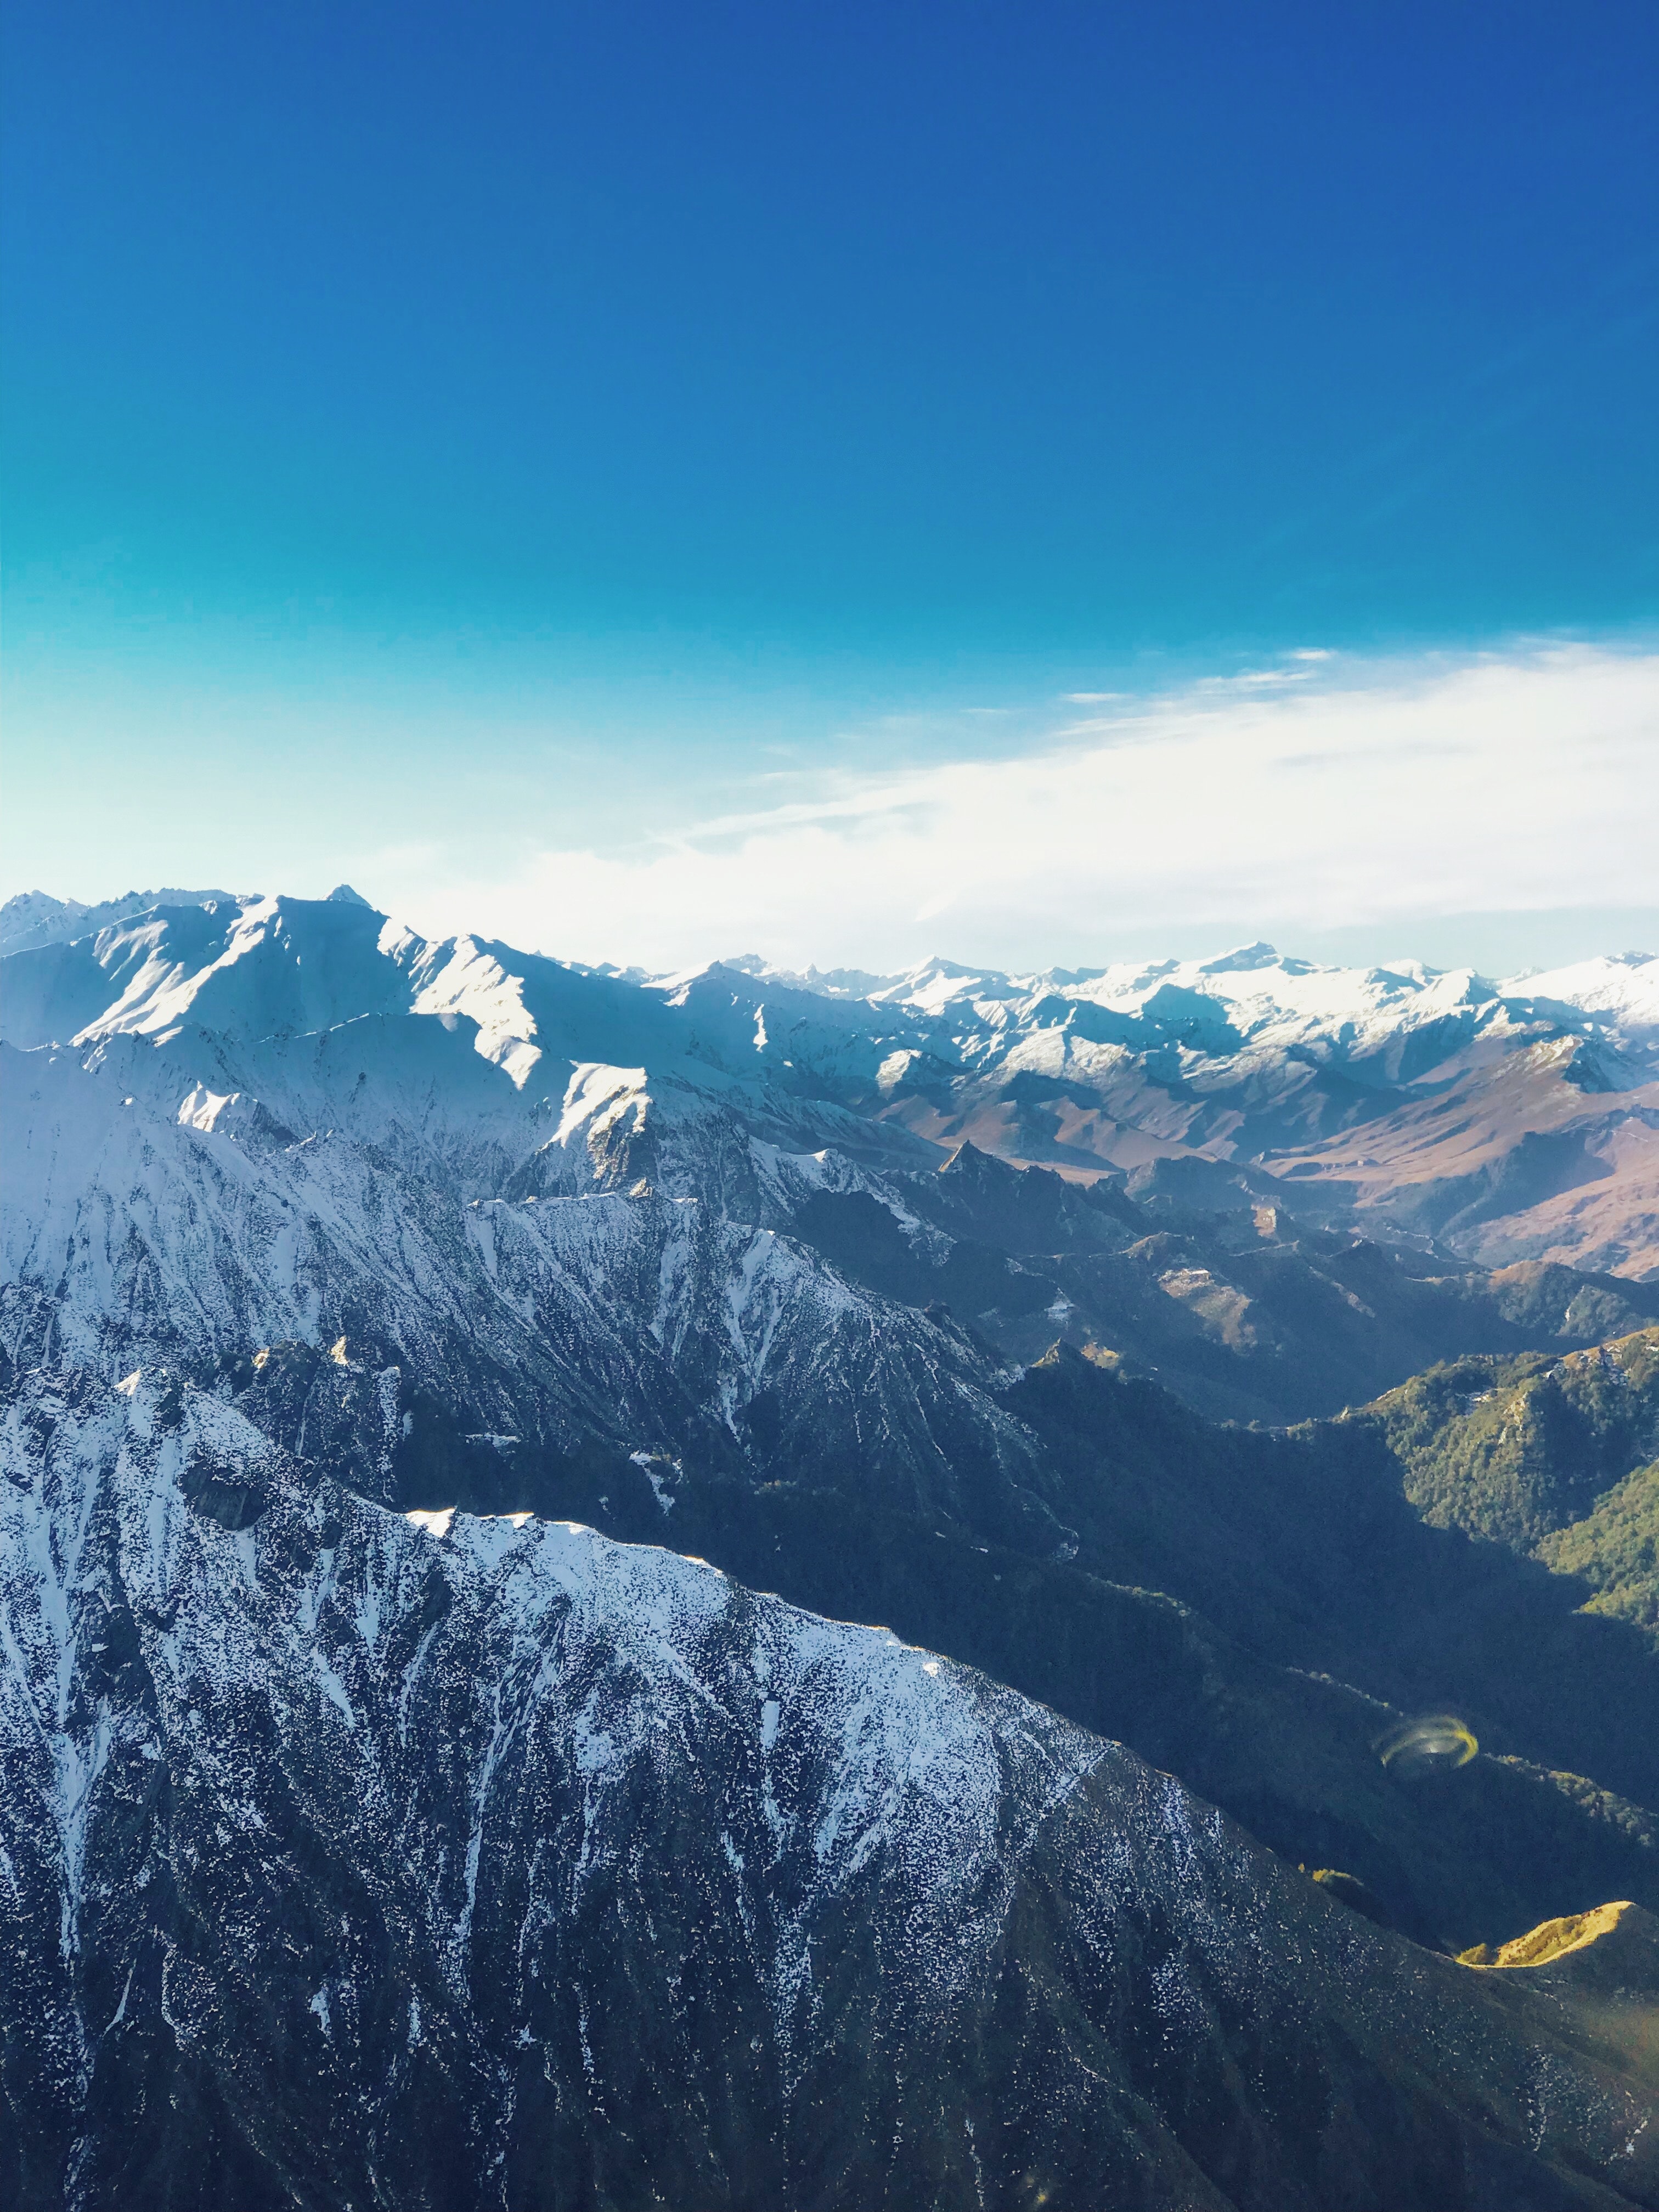
mountainous landforms, mountain, mountain range, sky, ridge, alps, massif, winter, cloud, snow, atmosphere, wilderness, summit, mount scenery, fell, aerial photography, hill station, ar te, landscape, photography, hill, horizon, glacial landform, geological phenomenon, ice cap, terrain, slope, world, meteorological phenomenon, valley